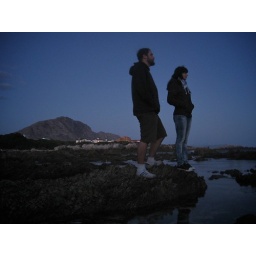
In front of the beach house in Betty's Bay